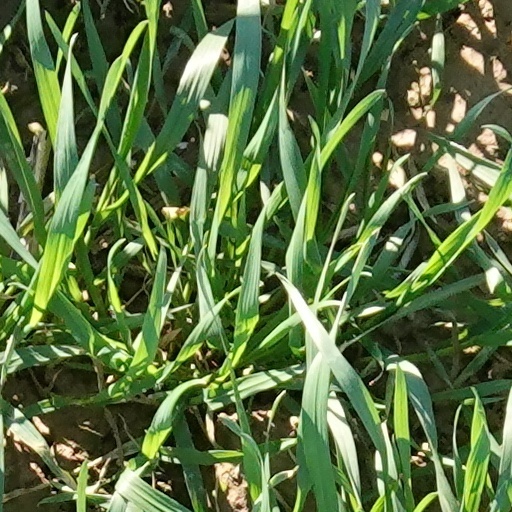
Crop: wheat